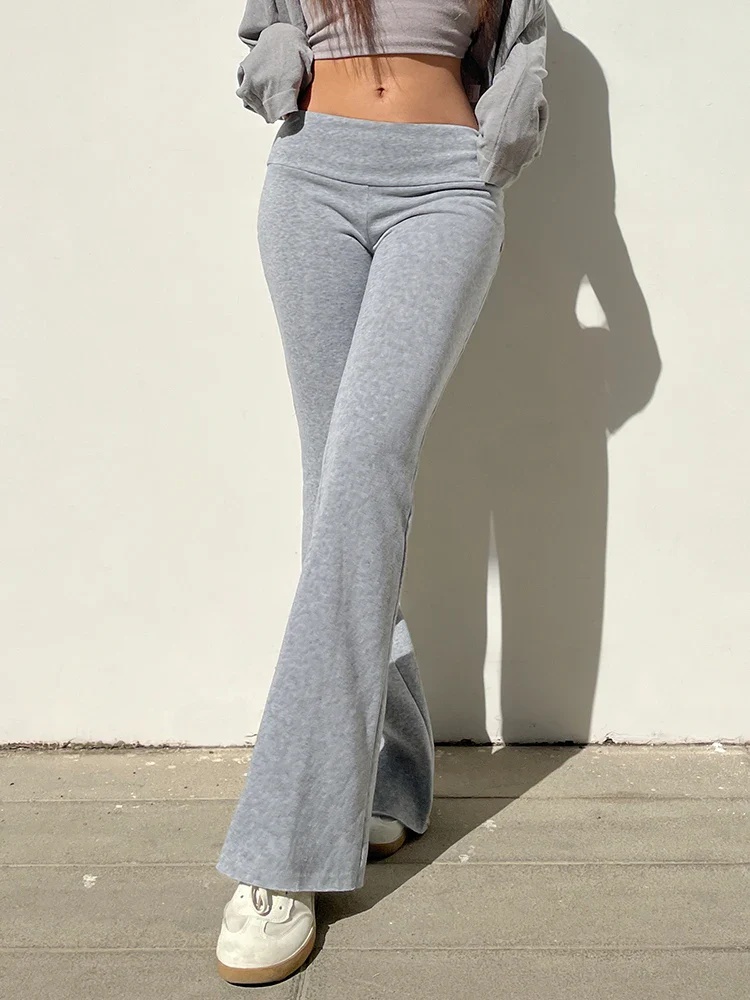
Flaunt It Flare Pants
Show off your style with Flaunt It Flare Pants by Bella Chix! These boot-cut pants not only give you a trendy look but also provide comfort and a flattering fit. No more hiding those fabulous boots - flaunt them with these pants! Product Specifications Waist Type : L ow Pant Style : Boot Cut Material : Polyester Fit Type : Slim Closure Type : Elastic Waist Kindly refer to the size chart before placing an order. Size Chart (in cm) Size Waist Hip Pant Length S 68 90 105 M 72 94 107 L 76 98 109
Brand: Selfyy
Category: Apparel & Accessories > Clothing > Pants > Trousers